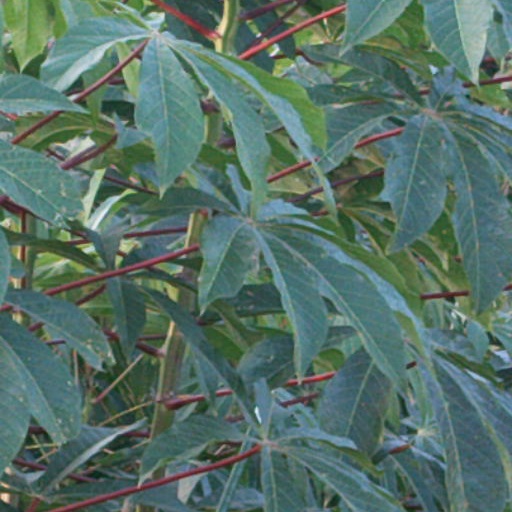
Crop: cassava